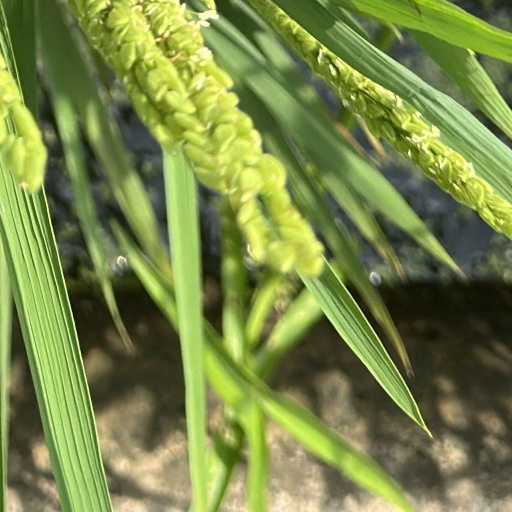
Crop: rice